George Whitney Calhoun

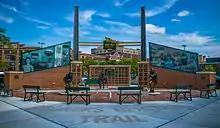
A brick plaza with three benches and a wall of plaques. Sitting in one of the benches is a bronze statue of Calhoun.

Calhoun's legacy is complicated and often overlooked when compared to his counterpart, Curly Lambeau. Lambeau served as both a player (for ten years) and the head coach, a role he had for 30 years from 1919 to 1949. The prominence of these roles and the early success of the Packers helped enshrine Lambeau in the Pro Football Hall of Fame and led to the Packers naming their current stadium after him. Calhoun never received these same honors, although his contributions were significant. Calhoun's penchant for publicizing the team, his ability to raise funds, and his role as team manager were essential to the Packers surviving as a franchise and succeeding on the field. He is attributed with developing the name "Packers" and his "Dope Sheet" was an important tool to keep fans informed of game results, statistics, and players.